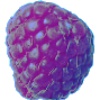
Label: Raspberry 1